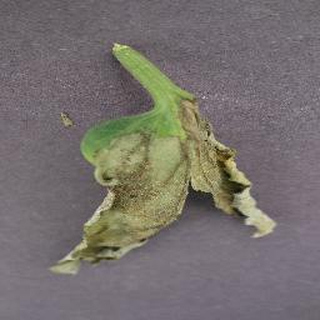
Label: tomato_late_blight